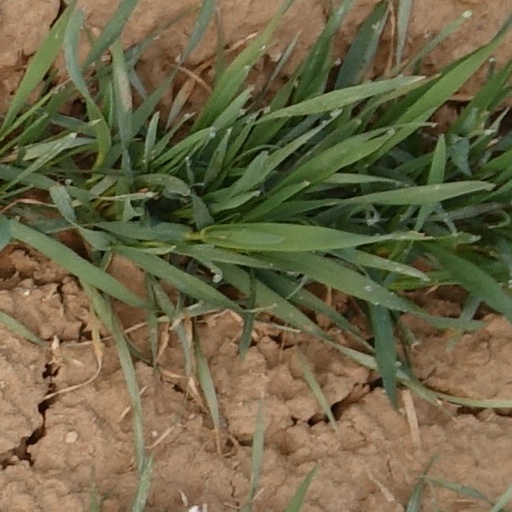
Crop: wheat